Answer in natural language. Considering the relative positions, where is Window (highlighted by a green box) with respect to black metal chair (highlighted by a blue box)? Choose between the following options: below or above
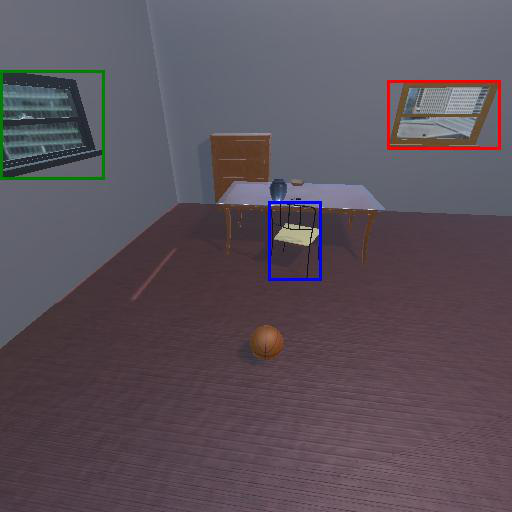
<answer>below</answer>